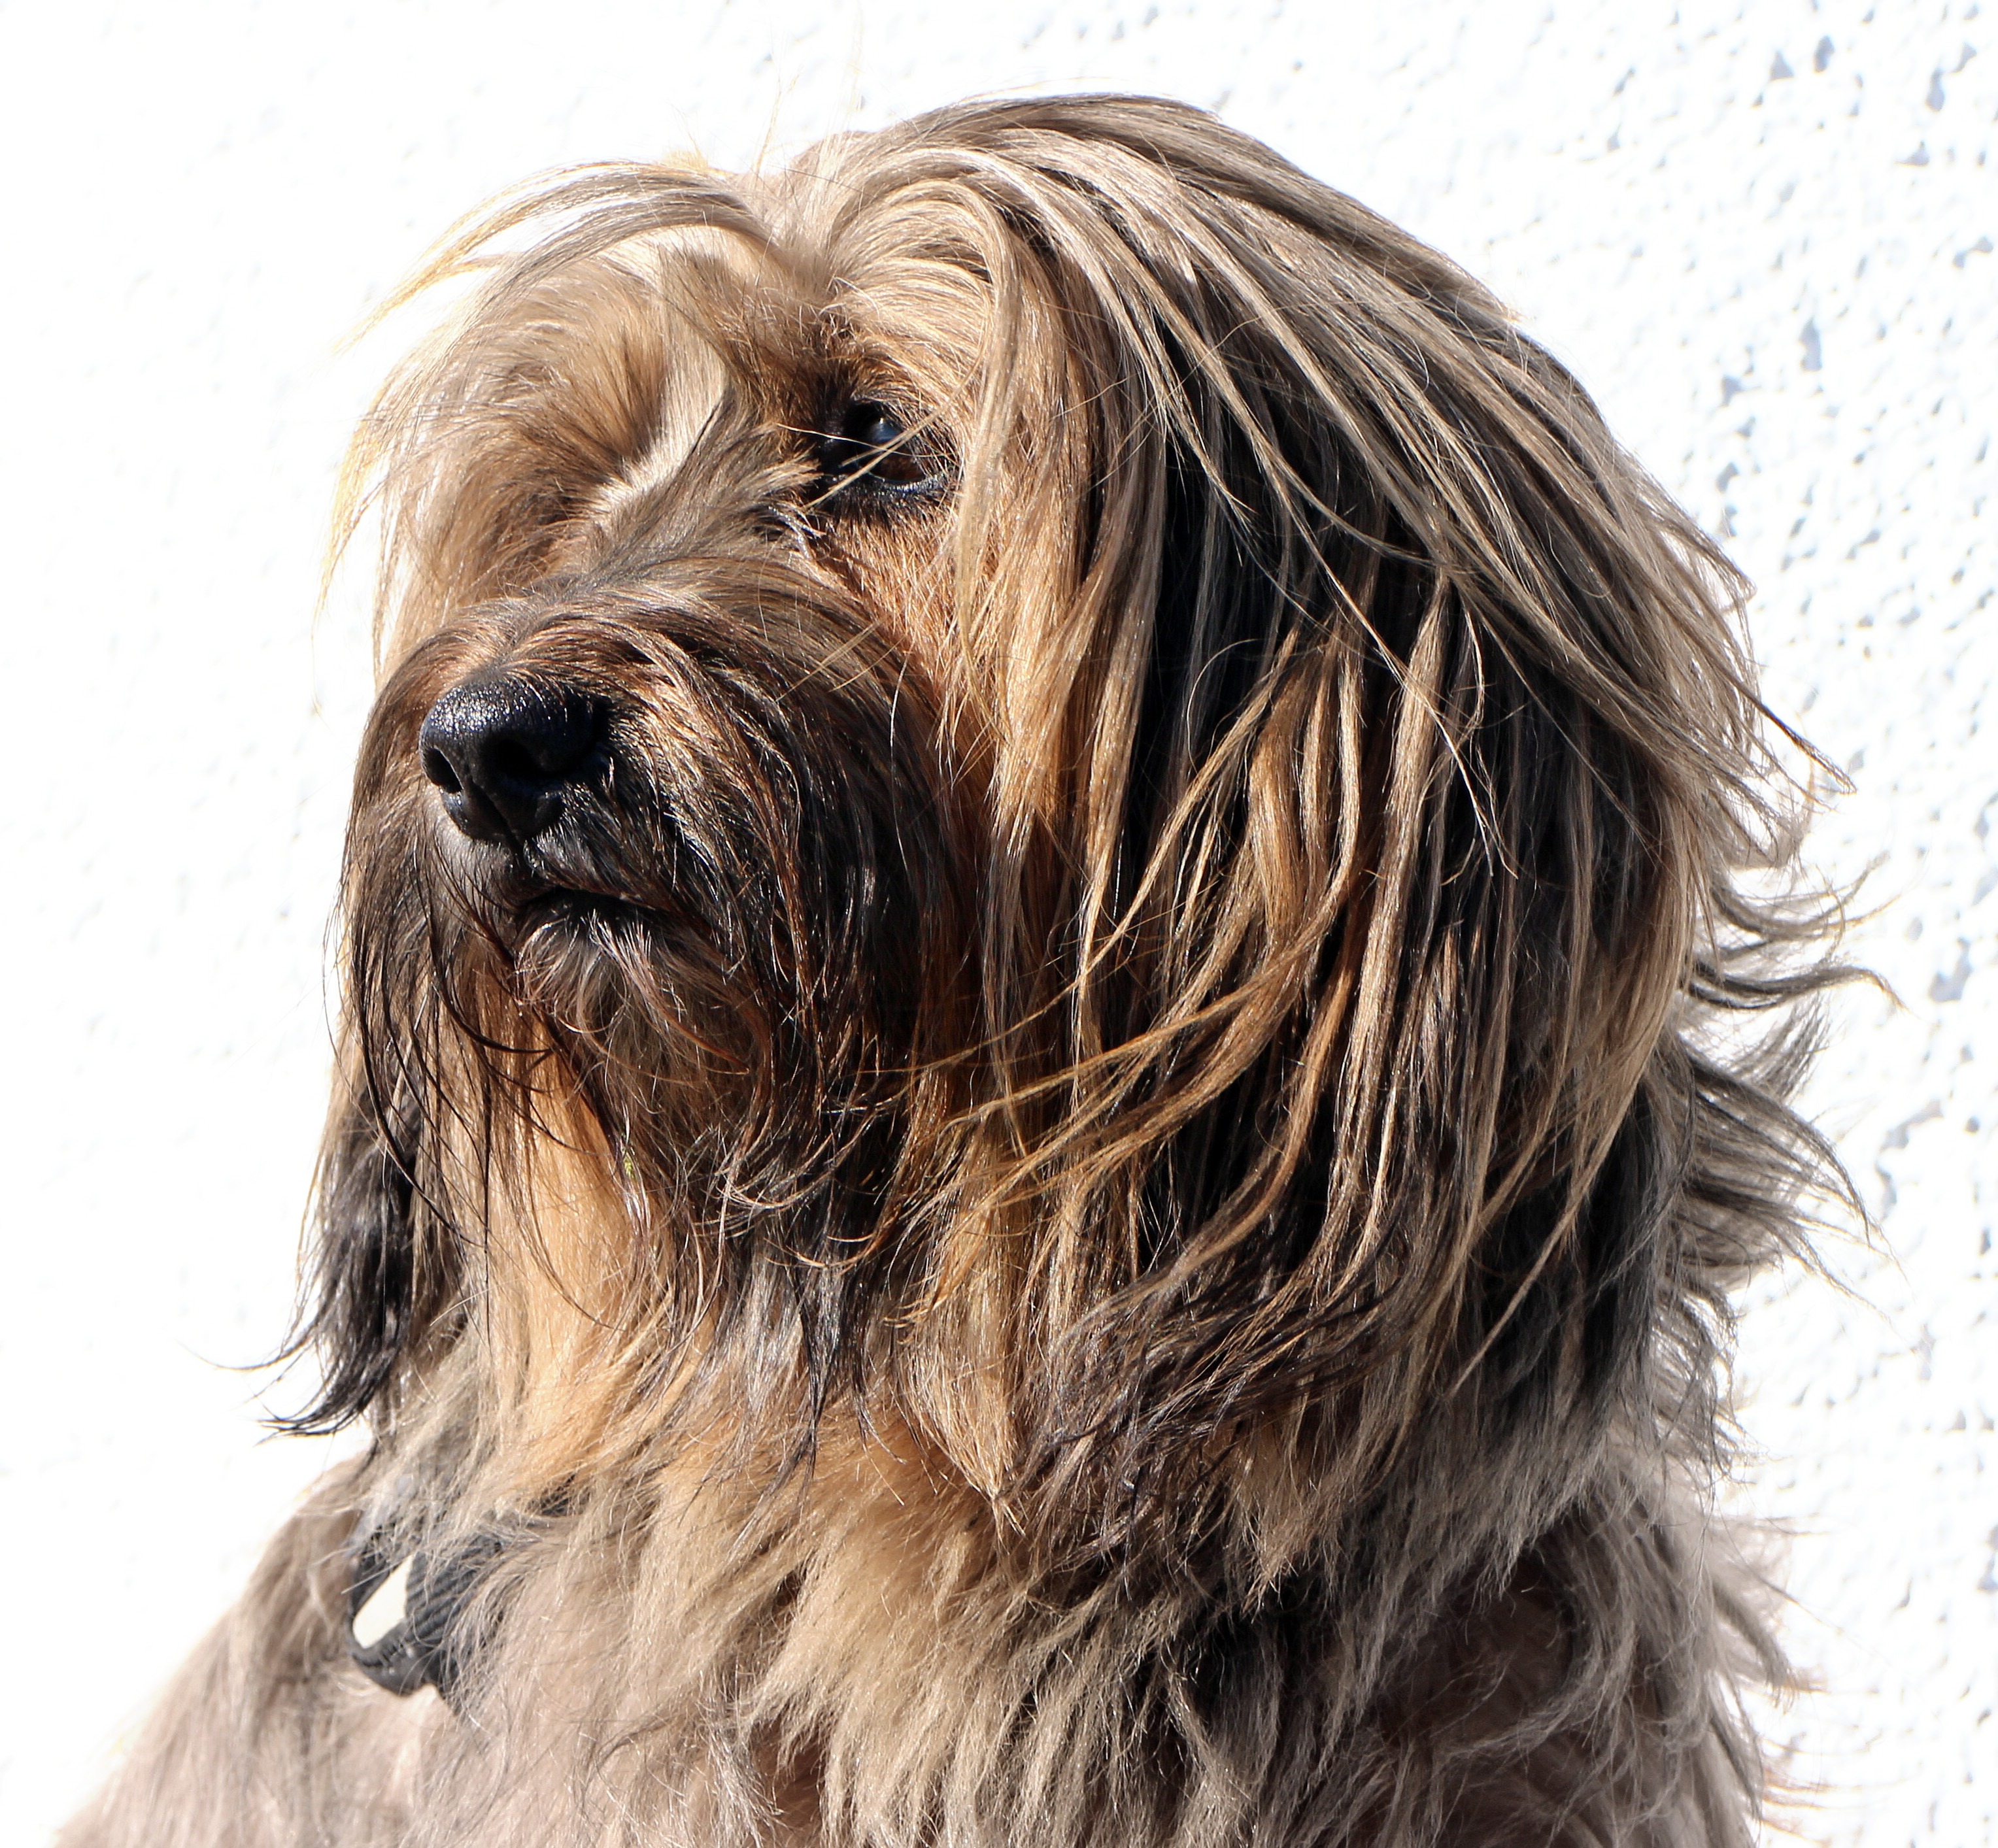
dog, pet, portrait, mammal, head, vertebrate, dog breed, lhasa apso, terrier, irish soft coated wheaten terrier, cairn terrier, tibetan terrier, havanese, dog like mammal, schnoodle, dandie dinmont terrier, glen of imaal terrier, dog crossbreeds, norfolk terrier, vulnerable native breeds, catalan sheepdog, polish lowland sheepdog, poodle crossbreed, petit basset griffon vend en, sapsali, lowchen